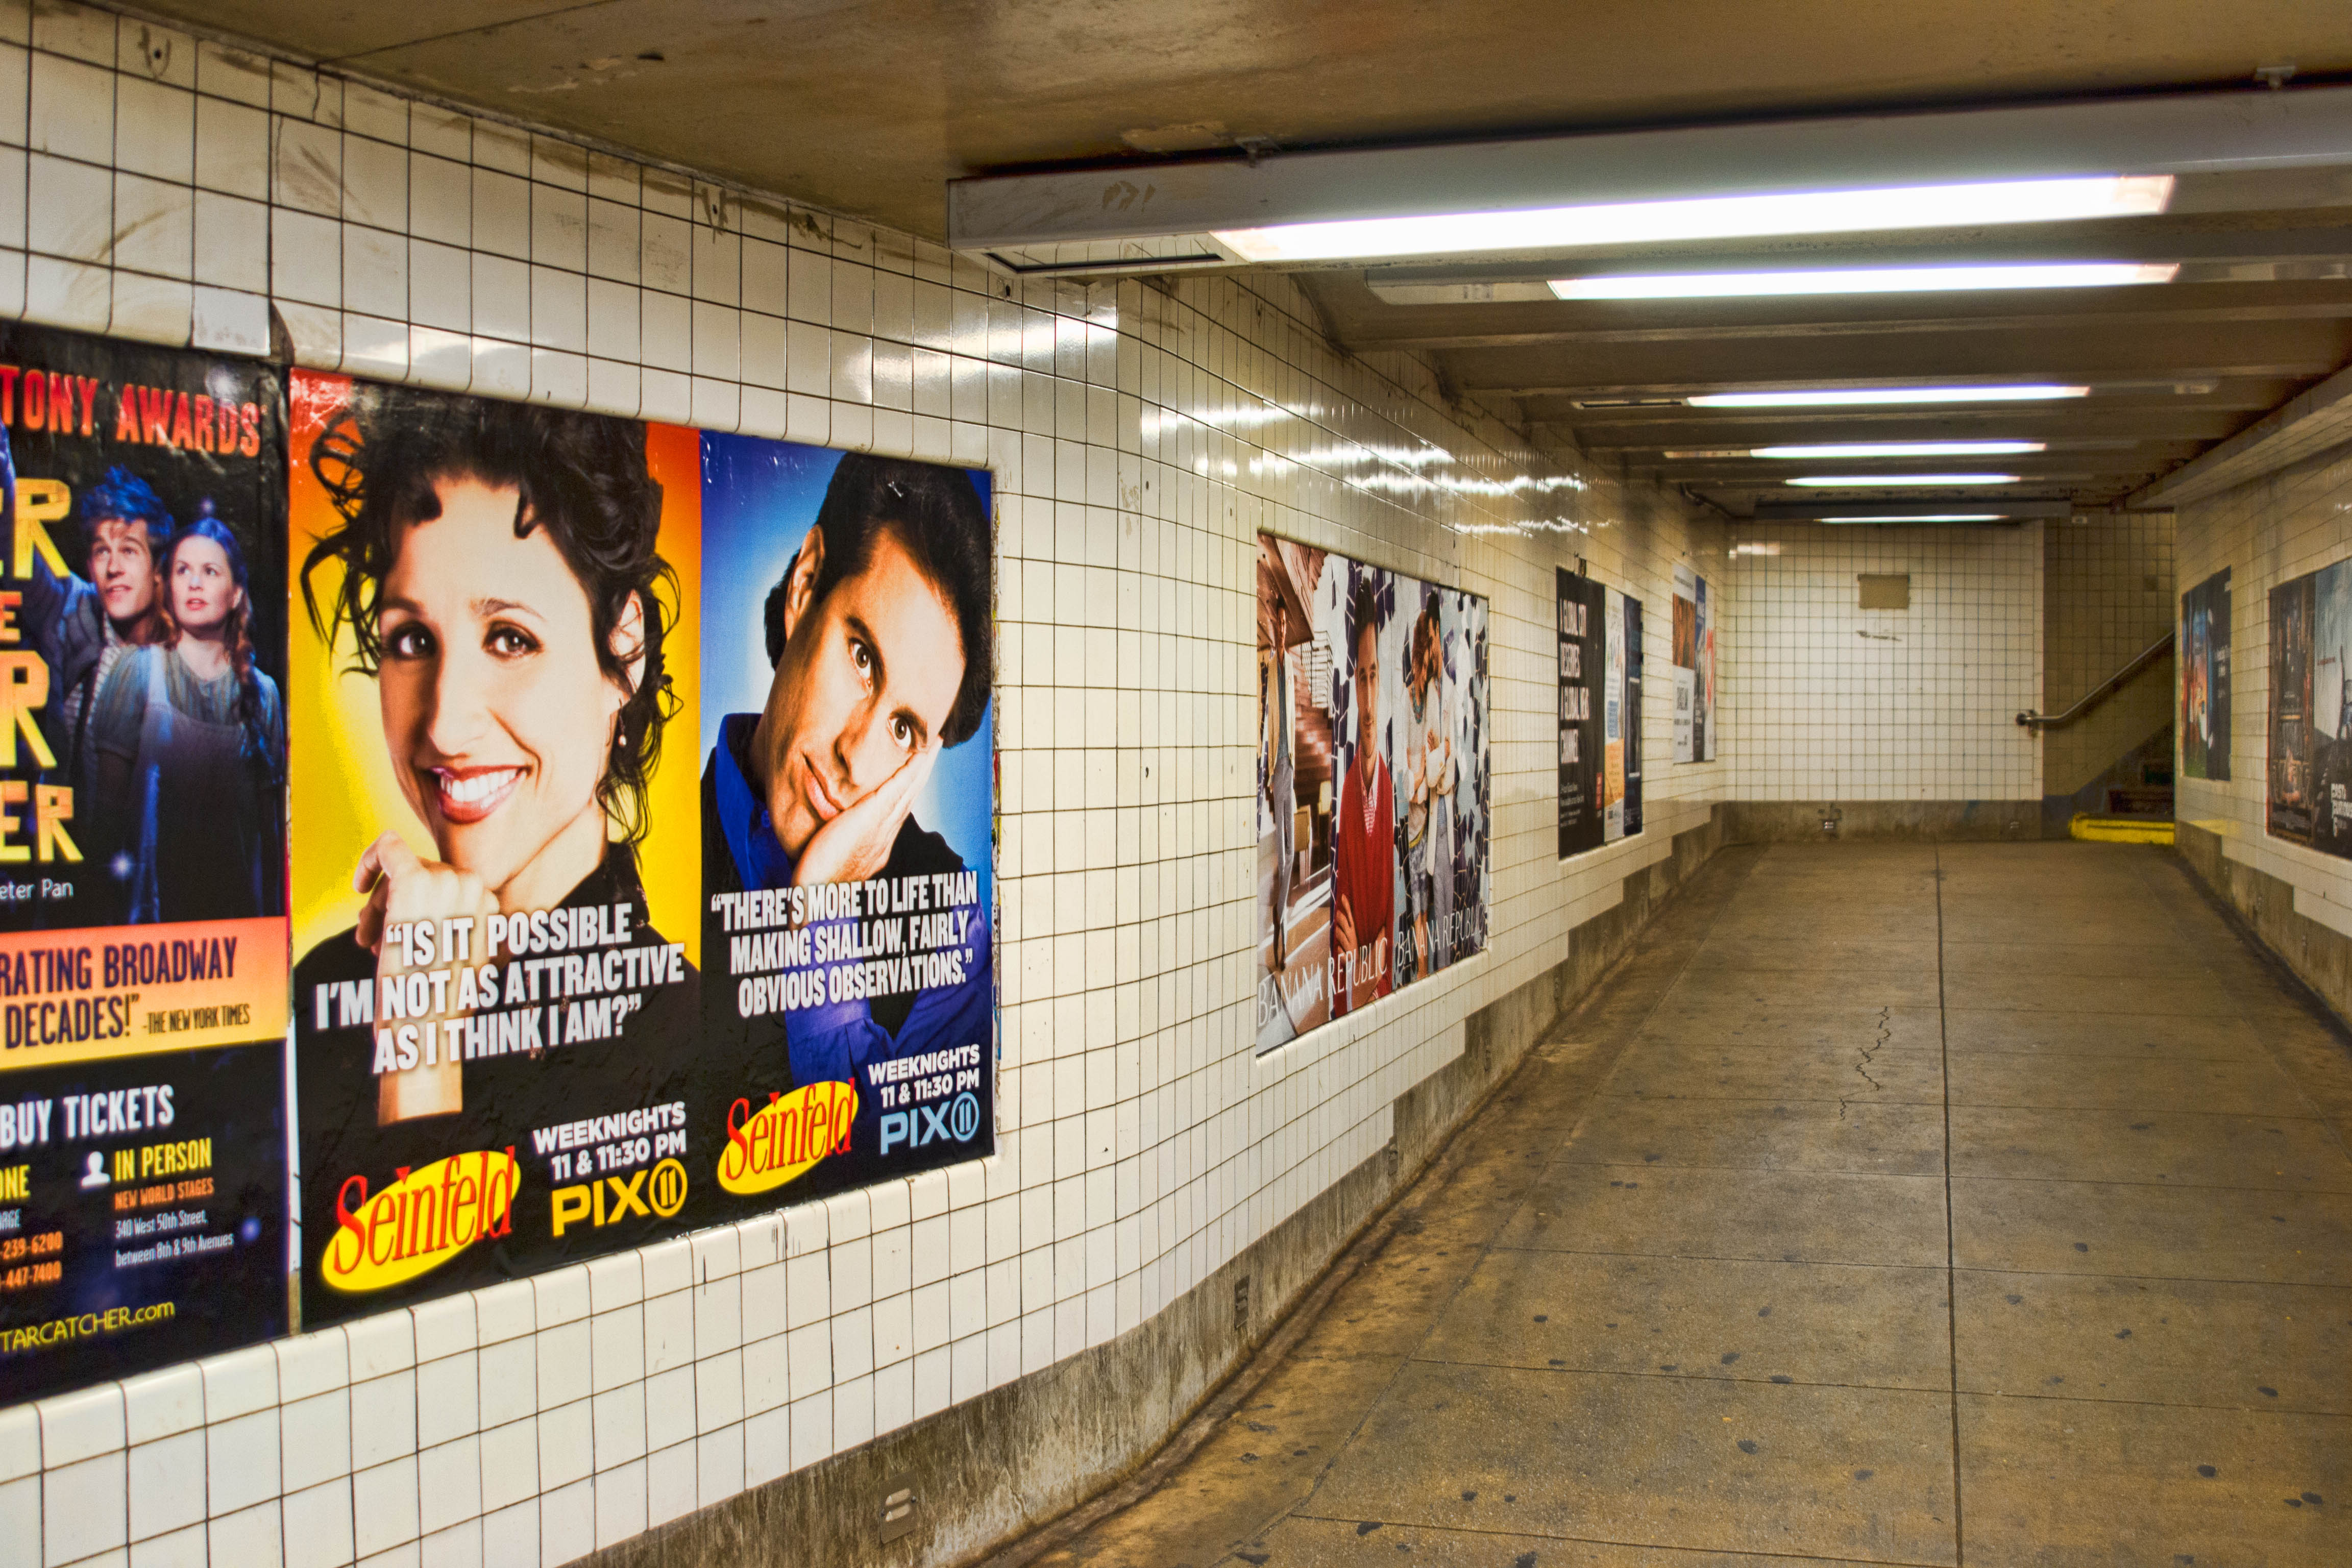
advertising, manhattan, subway, transport, public transport, streetphotography, newyork